Prehistoric Iberia

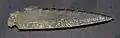

The Bell Beaker culture was present in Iberia during the Chalcolithic.